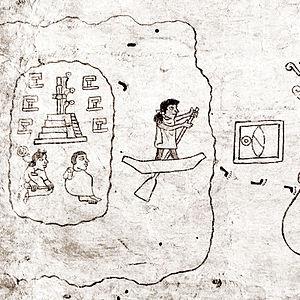
La Mésoamérique, aux côtés de la Mésopotamie et de la Chine, fait partie des trois endroits au monde où l'écriture s'est développée. Les textes mésoaméricains déchiffrés à ce jour se présentent sous la forme d'une combinaison de caractères logographiques et syllabiques. Ils sont souvent appelés hiéroglyphes en raison de l'aspect de « dessins » adopté par nombre des glyphes, présentant une parenté de forme avec les hiéroglyphes égyptiens. Cinq ou six systèmes d'écriture ont été découverts en Mésoamérique mais les limites dans la datation archéologique ne permettent pas d'établir lequel fut le plus ancien, à partir duquel les autres se seraient développés. Le système d'écriture le mieux déchiffré et le mieux connu est celui de l'écriture maya classique. Les écrits mésoaméricains ont été largement conservés, en partie dans le système d'écriture autochtone et en partie sous forme de transcriptions, réalisées après la conquête de la Mésoamérique, en alphabet latin.
Les Aztèques, ou Mexicas, étaient un peuple amérindien du groupe nahua, c'est-à-dire de langue nahuatl.
Aztlan est un lieu mythologique aztèque, l'« altepetl » peut-être mythique à partir duquel les futurs Mexicas auraient commencé leur migration vers le centre du Mexique en l'année 1 Silex, selon les écrits aztèques et les témoignages recueillis par les chroniqueurs espagnols au XVIᵉ siècle.